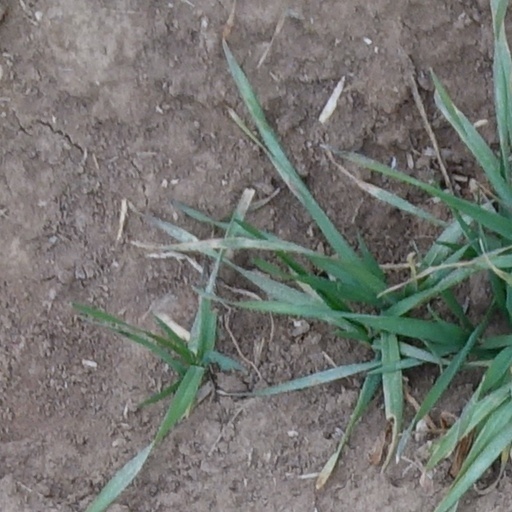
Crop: wheat